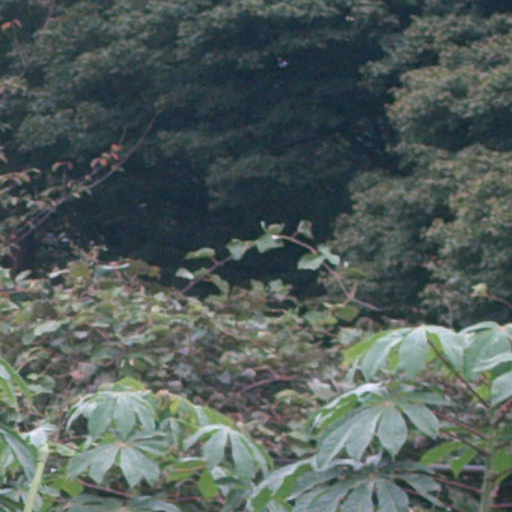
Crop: cassava